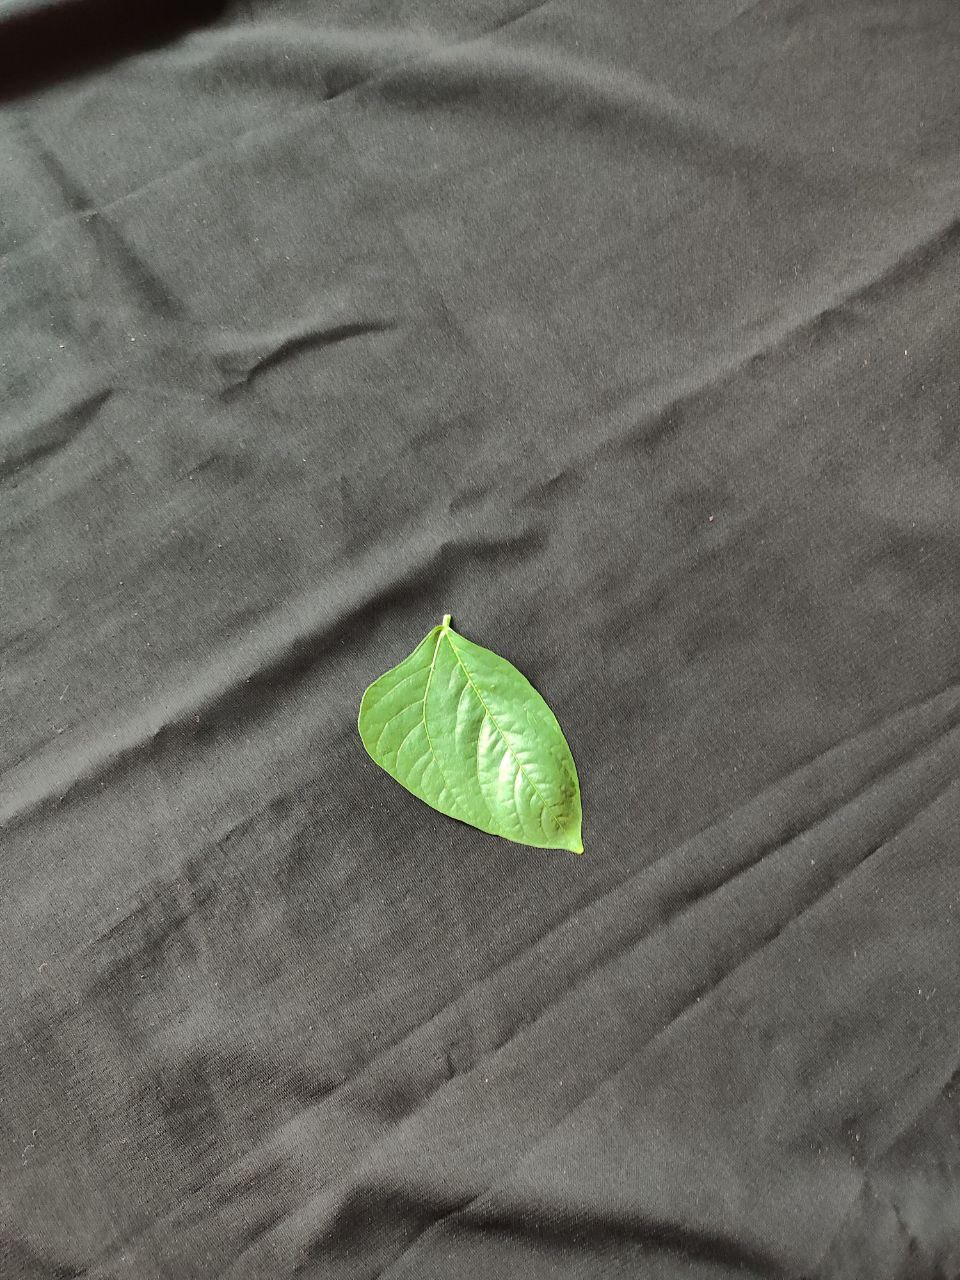
Crop: cowpea
Leaf condition: Fresh Leaf